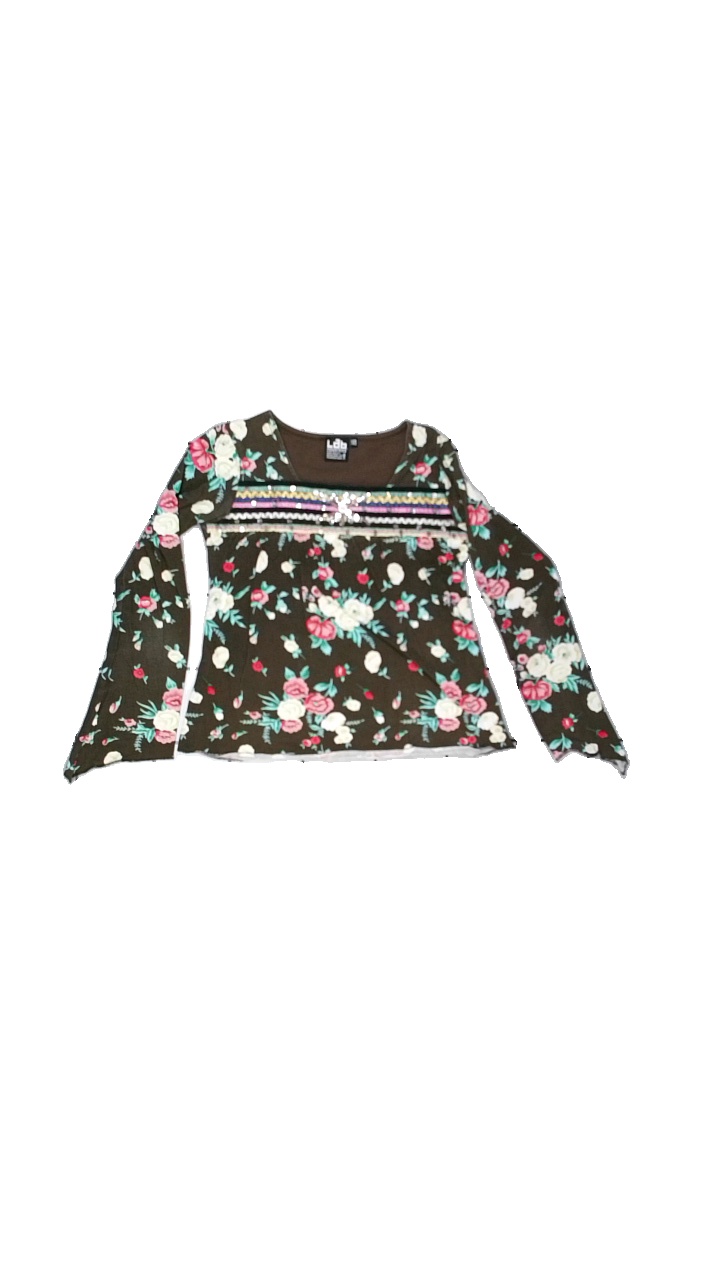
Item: Shirt (Children)
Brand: Lab Industries (kappahl)
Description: Brown shirt with floral print
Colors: Brown, White, Yellow, Multicolor
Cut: Regular
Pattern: Floral print
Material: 100% cotton
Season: All
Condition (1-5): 1
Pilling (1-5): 1
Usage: Recycle
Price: <50